Princess and dragon

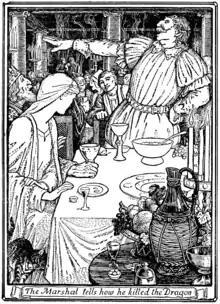
The Marshall (false hero) tells the court how he killed the dragon. Illustration by John Batten for Joseph Jacobs's "Europa's Fairy Book" (1916).

Again, if a false claimant intimidates her into silence about who actually killed the monster as in the fairy tale "The Two Brothers", when the hero appears, she will endorse his story, but she will not tell the truth prior to them; she often agrees to marry the false claimant in the hero's absence. The hero has often cut out the tongue of the dragon, so when the false hero cuts off its head, his claim to have killed it is refuted by its lack of a tongue; the hero produces the tongue and so proves his claim to marry the princess. In some tales, however, the princess herself takes steps to ensure that she can identify the hero—cutting off a piece of his cloak as in "Georgic and Merlin", giving him tokens as in "The Sea-Maiden"—and so separate him from the false hero.